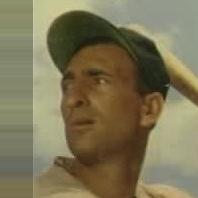
Age: 28